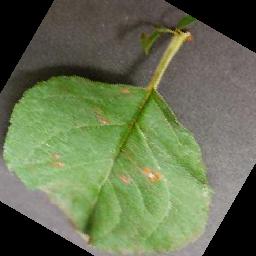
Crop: apple
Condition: cedar_rust